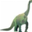
Label: dinosaur